Acres Homes, Houston

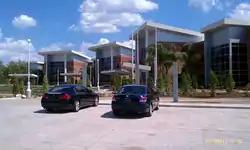
LSC-Victory Center

The Houston Community College serves the portions in Houston ISD.